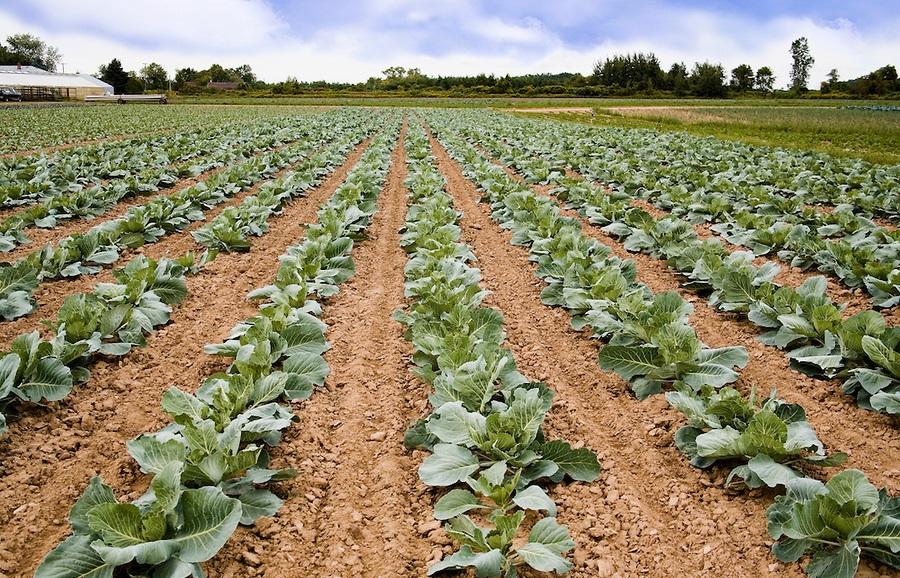
Hili ni shamba kubwa lenye mistari ya mimea ya  kibichi iliyopandwa  kwa mpangilio mzuri. Udongo unaonekana kuwa rangi ya kahawia na umepaliliwa vizuri. Mazingira ya shamba ni safi na pana, huku mandhari ya mbali ikionyesha miti na anga lenyu mawingu kidogo. Hii ni mfano wa kilimo cha kisasa chenye mpangilio bora wa upandaji wa mazao.